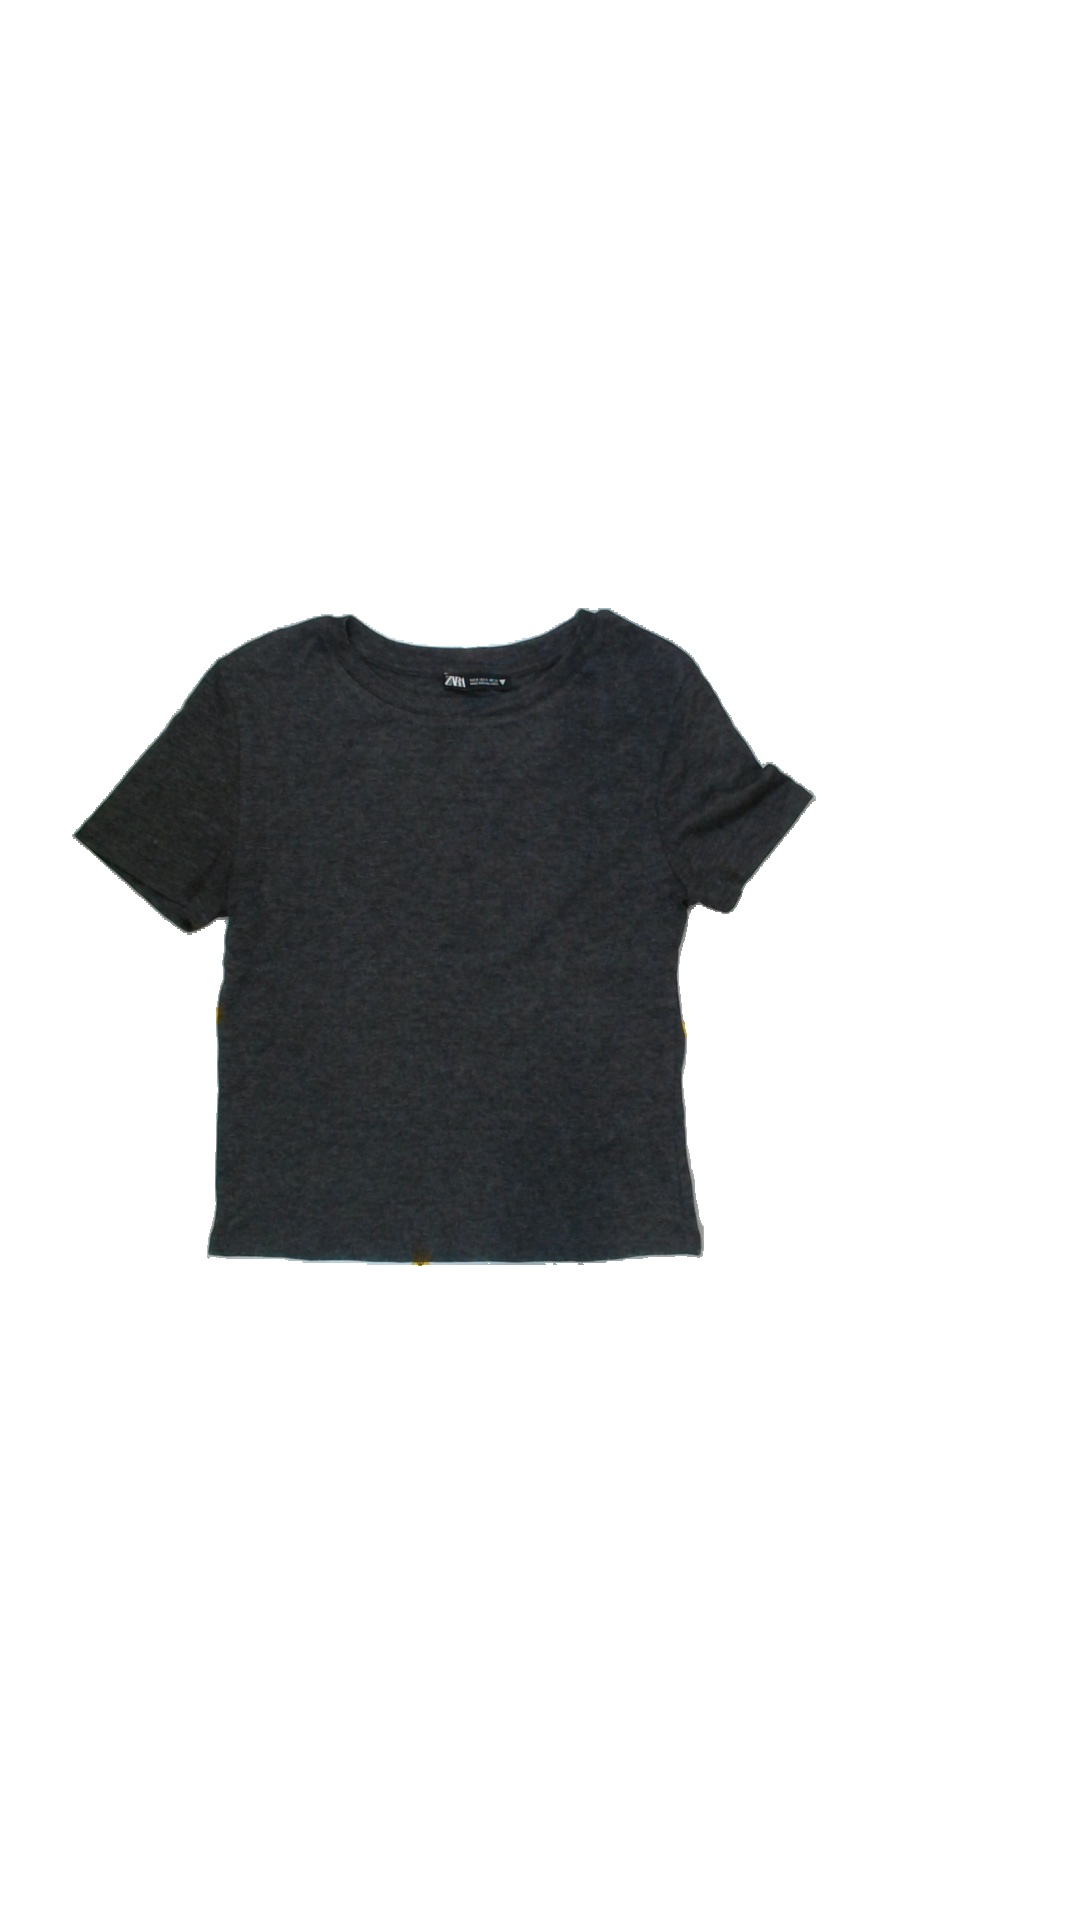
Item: T-shirt (Ladies)
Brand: Not Applicable
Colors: Grey
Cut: C-collar
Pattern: Plain
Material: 58% Cott42% Poly
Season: All
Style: No trend
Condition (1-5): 4
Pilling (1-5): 4
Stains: No
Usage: Reuse
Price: <50